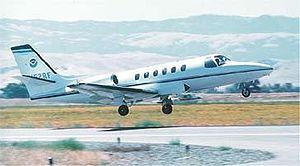
L'accident de Linate, qui fit 118 victimes, est le plus grave accident aérien jamais survenu en Italie. Ce fut la plus grave collision au sol de l'histoire de l'aviation après la catastrophe de Tenerife en 1977.